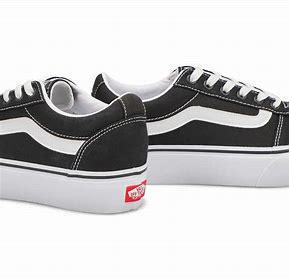
Brand: Vans
Model: Ward